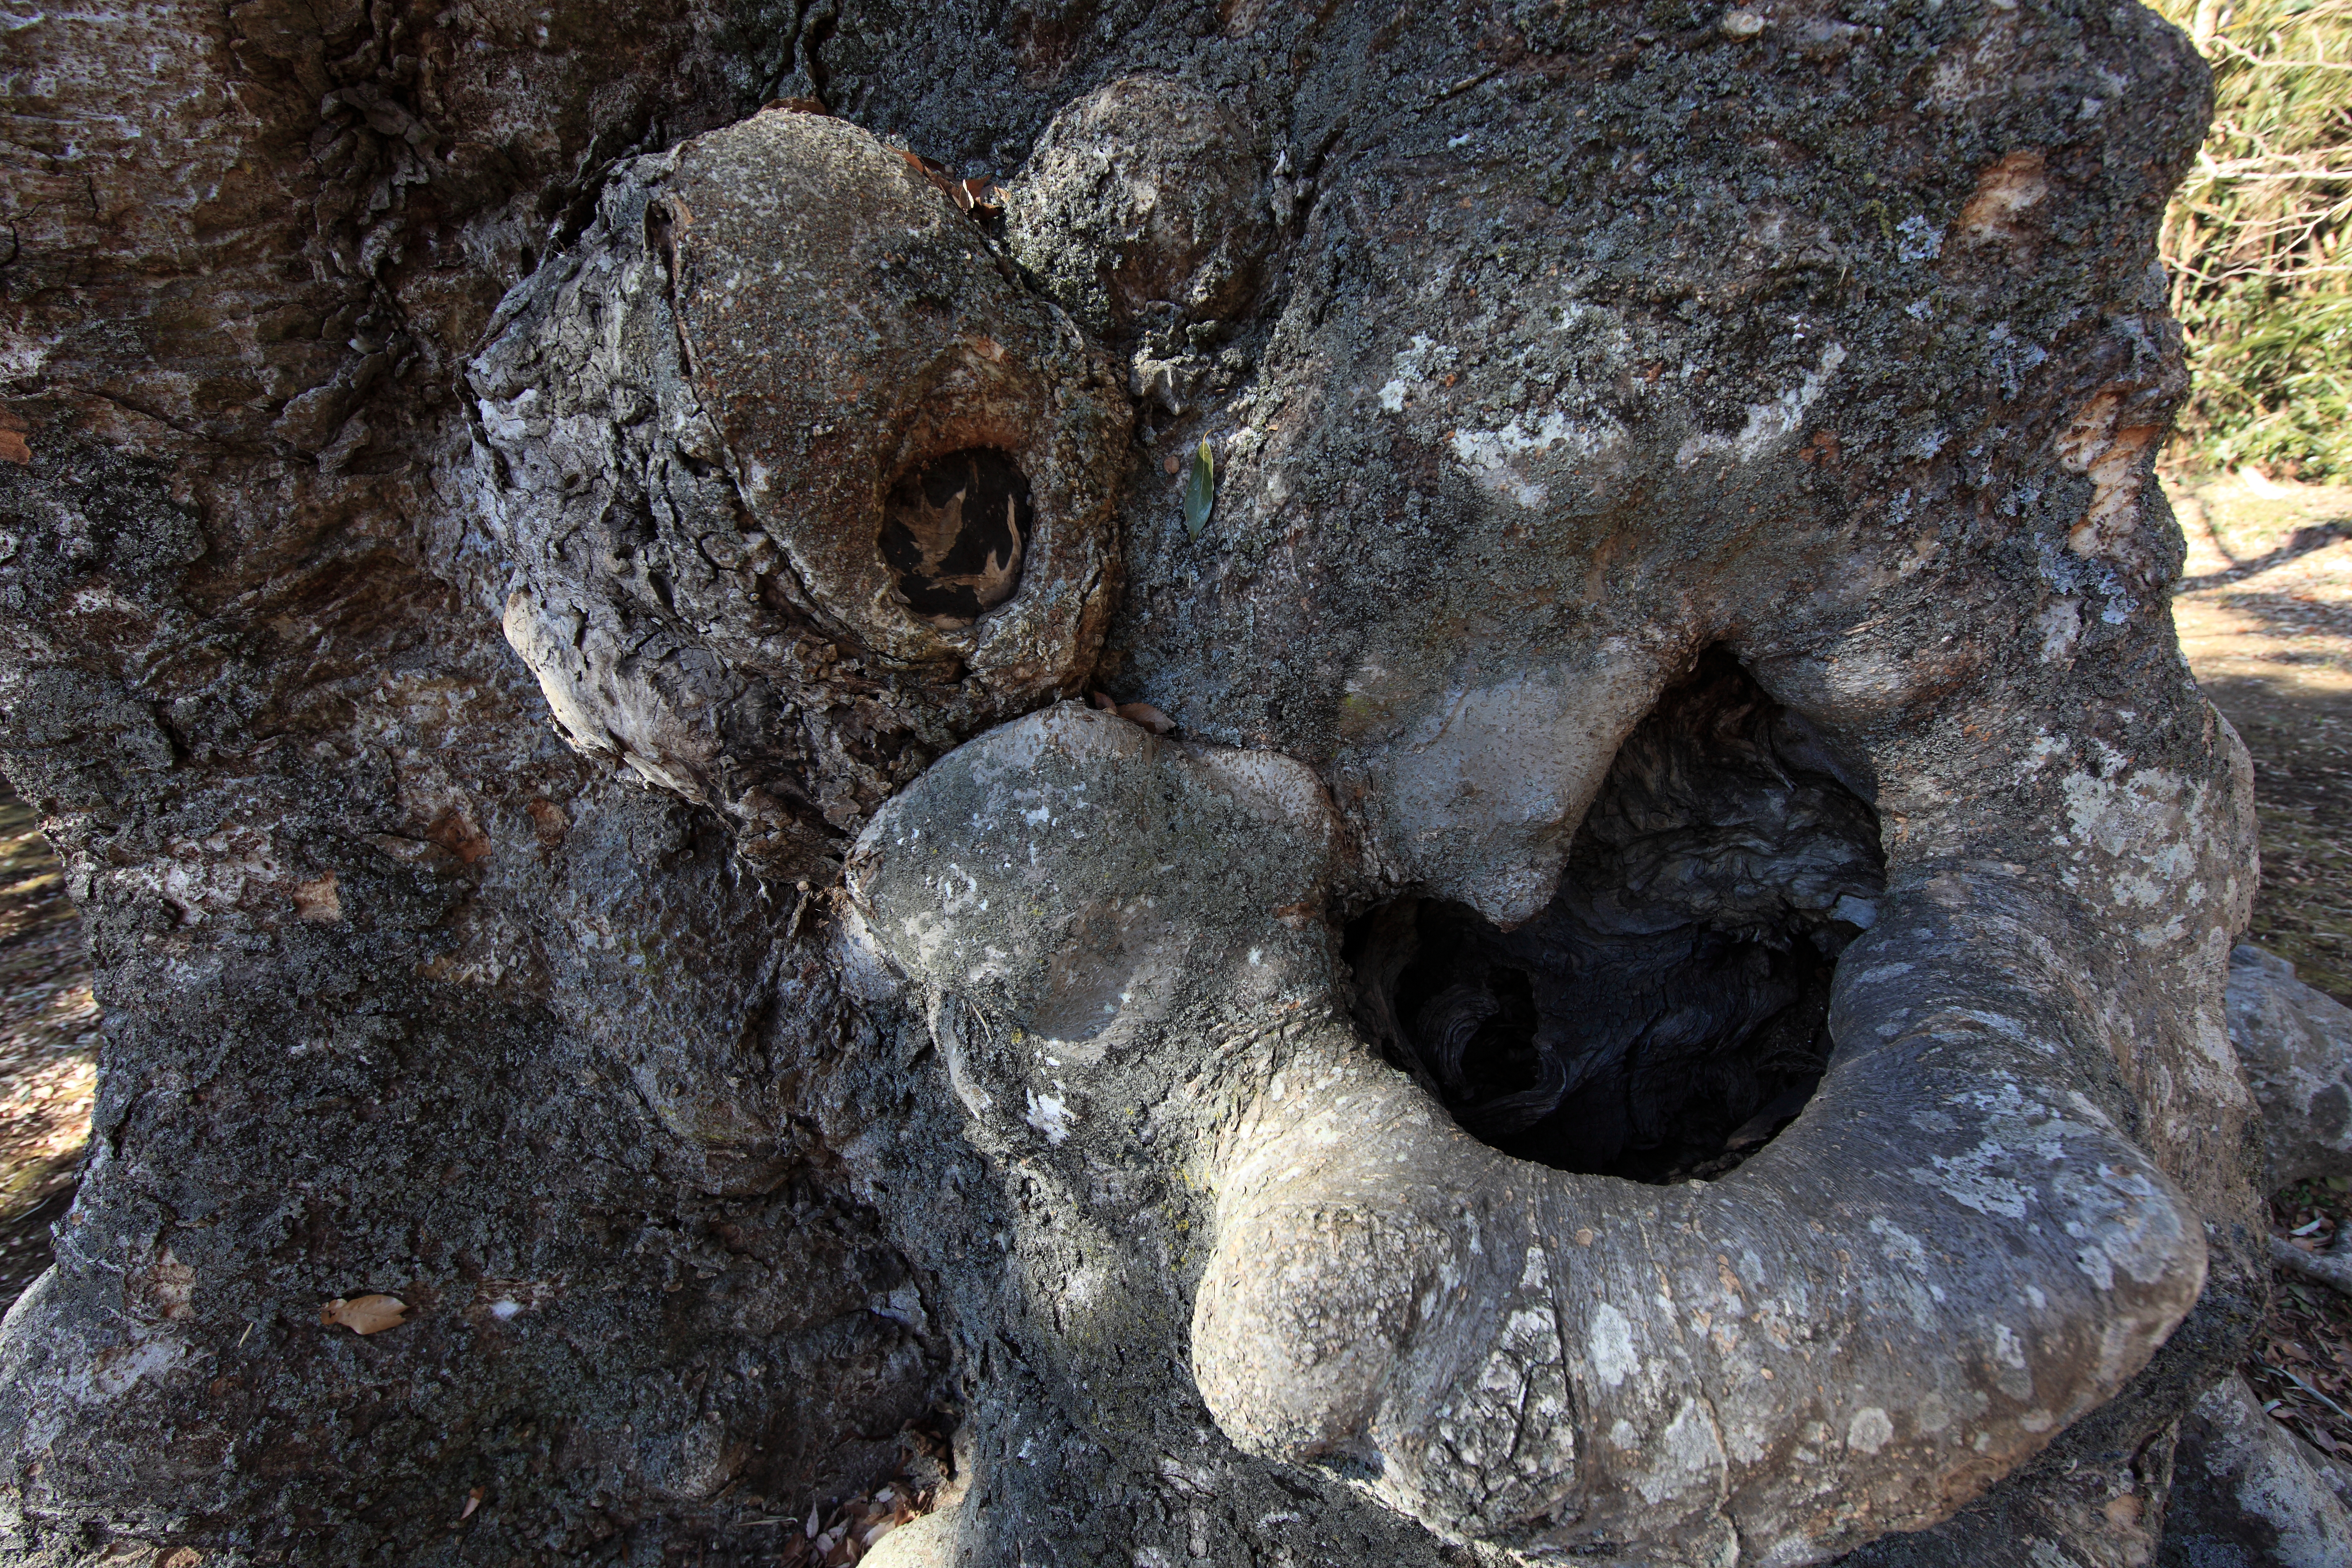
tree, rock, wood, trunk, high, material, sculpture, cool image, geology, temple, boulder, shrine, 5d, hires, markii, hi, res, resolution, ibaraki, sakuragawa, zelkova, serrata, japanesezelkova, woody plant